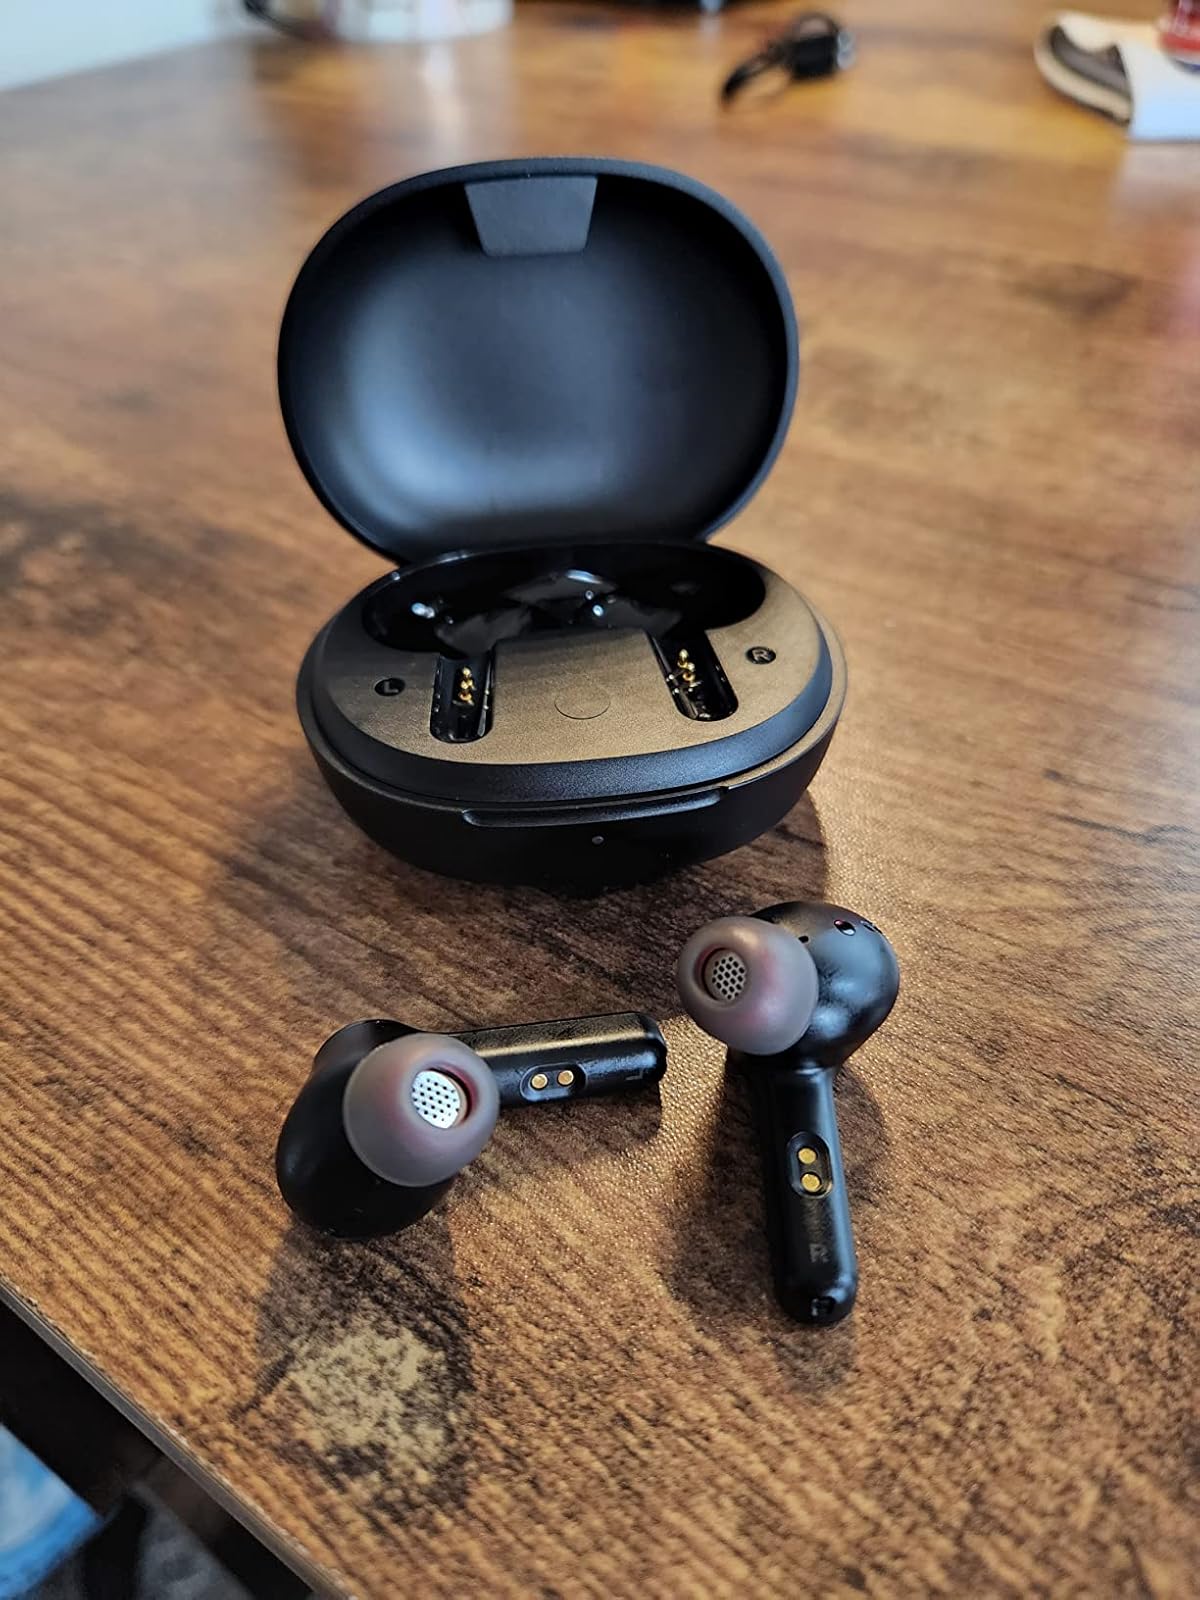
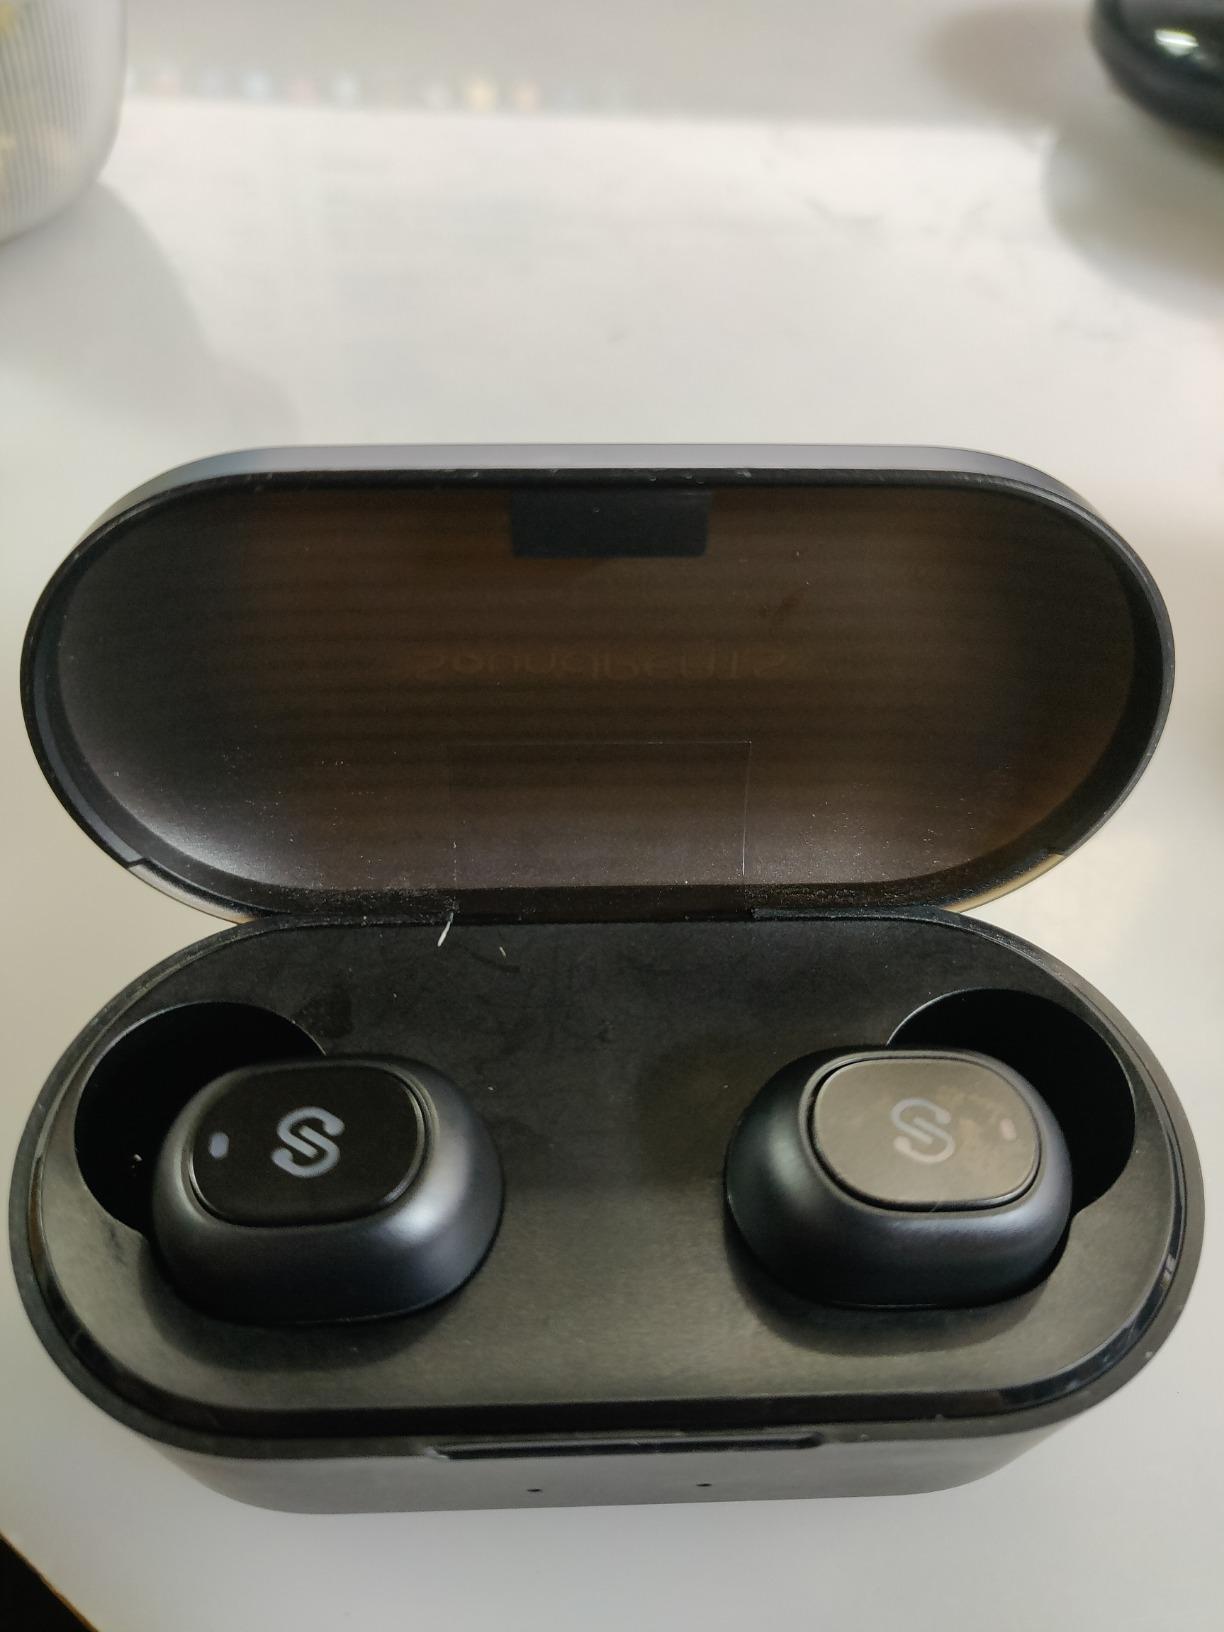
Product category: earbuds
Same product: no